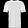
Label: T - shirt / top